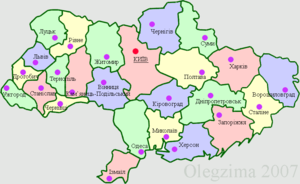
L'oblast d'Izmaïl est une division territoriale et administrative de la république socialiste soviétique d'Ukraine, en Union soviétique. Fondée en 1940, elle fut supprimée en 1954. Sa capitale administrative était la ville d'Izmaïl.
L'oblast de Drohobytch ou oblast de Drogobytch est une division territoriale et administrative de la république socialiste soviétique d'Ukraine, en Union soviétique. Créée en 1939, elle fut supprimée en 1959. Sa capitale était la ville de Drohobytch.